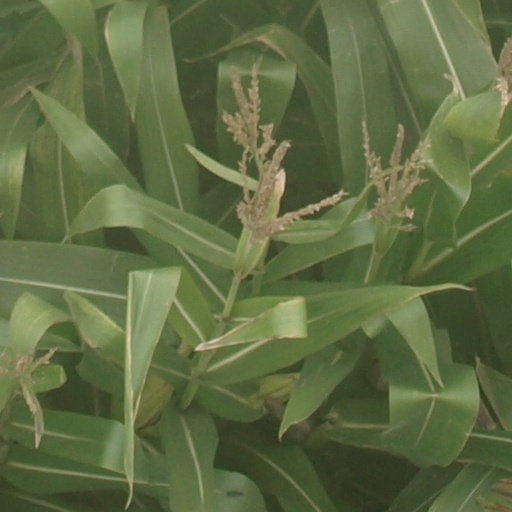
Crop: maize; corn